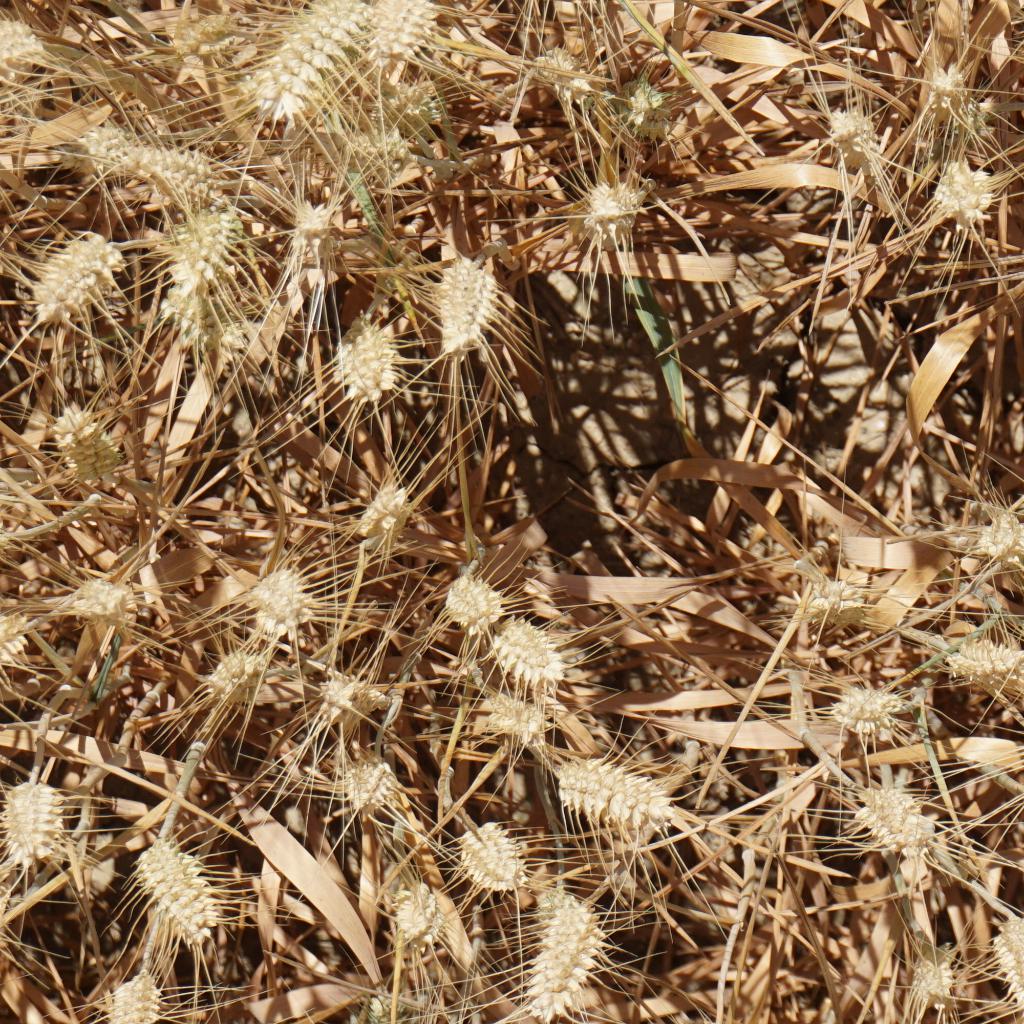
Country: France
Location: Gréoux
Wheat development stage: Filling - Ripening